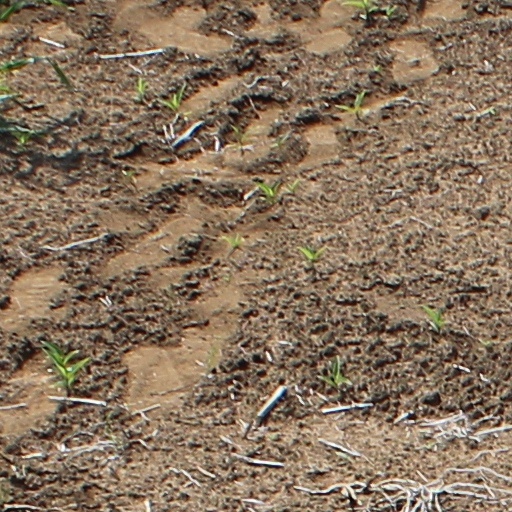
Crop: wheat